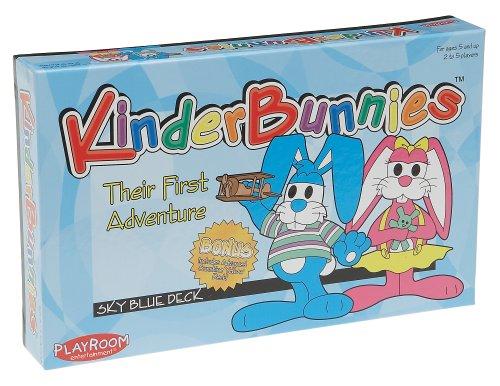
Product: Kinder Bunnies Card Game
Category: Toys & Games | Games & Accessories | Card Games
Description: A fun filled card game.
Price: $19.62
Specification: ProductDimensions:9.5x6x1.5inches|ItemWeight:14.7ounces|ShippingWeight:14.9ounces(Viewshippingratesandpolicies)|DomesticShipping:ItemcanbeshippedwithinU.S.|InternationalShipping:ThisitemcanbeshippedtoselectcountriesoutsideoftheU.S.LearnMore|ASIN:B000809O68|Itemmodelnumber:40300|Manufacturerrecommendedage:5-15years